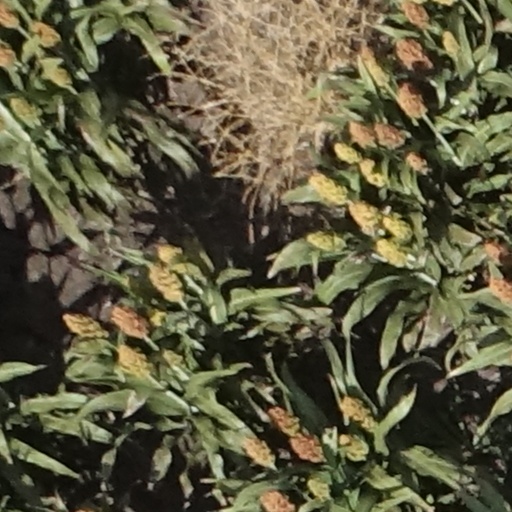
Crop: sorghum